Dugdugi

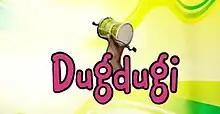
Screen title

Dugdugi is a 2011 Pakistani comedy sitcom which was shown on Sundays on ARY Digital. The title refers to a small double-sided handheld drum used by monkey charmers. The show follows Azfar, a jobless person being wrongly insulted by his in-laws and stars Azfar Rehman, Durdana Butt, Shagufta Ejaz, Ashraf Khan and Nausheen Shah. The show was conceived and produced by Nabeel.